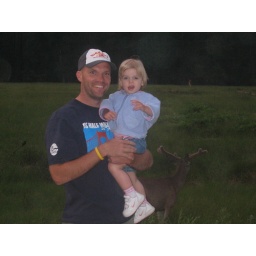
Piper loved seeing the deer, squirrels, horses and (gasp!) bears in Yosemite :)